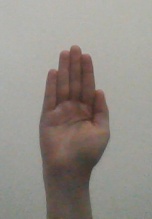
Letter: seen